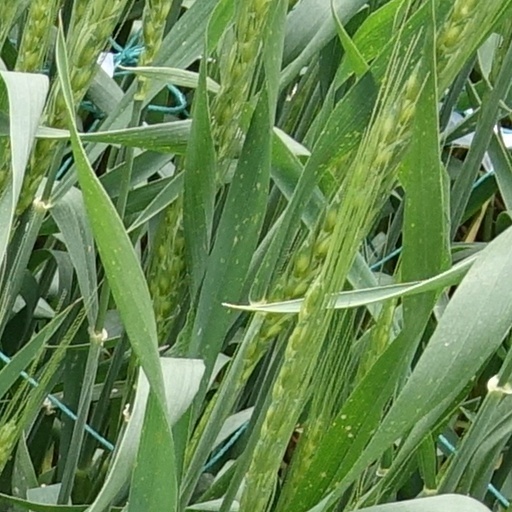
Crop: wheat